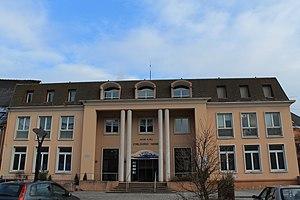
Le Schwarzbach est une rivière coulant dans le pays de Bitche en Moselle ainsi qu'en Alsace du Nord dans le Bas-Rhin, en région Grand-Est, et un affluent gauche du Falkensteinerbach et donc un sous-affluent du Rhin par la Zinsel du Nord et la Moder.